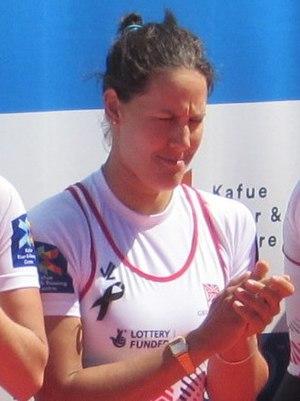
Jessica Eddie est une rameuse britannique née le 7 octobre 1984 à Durham. Elle a remporté la médaille d'argent du huit féminin aux Jeux olympiques d'été de 2016 à Rio de Janeiro.